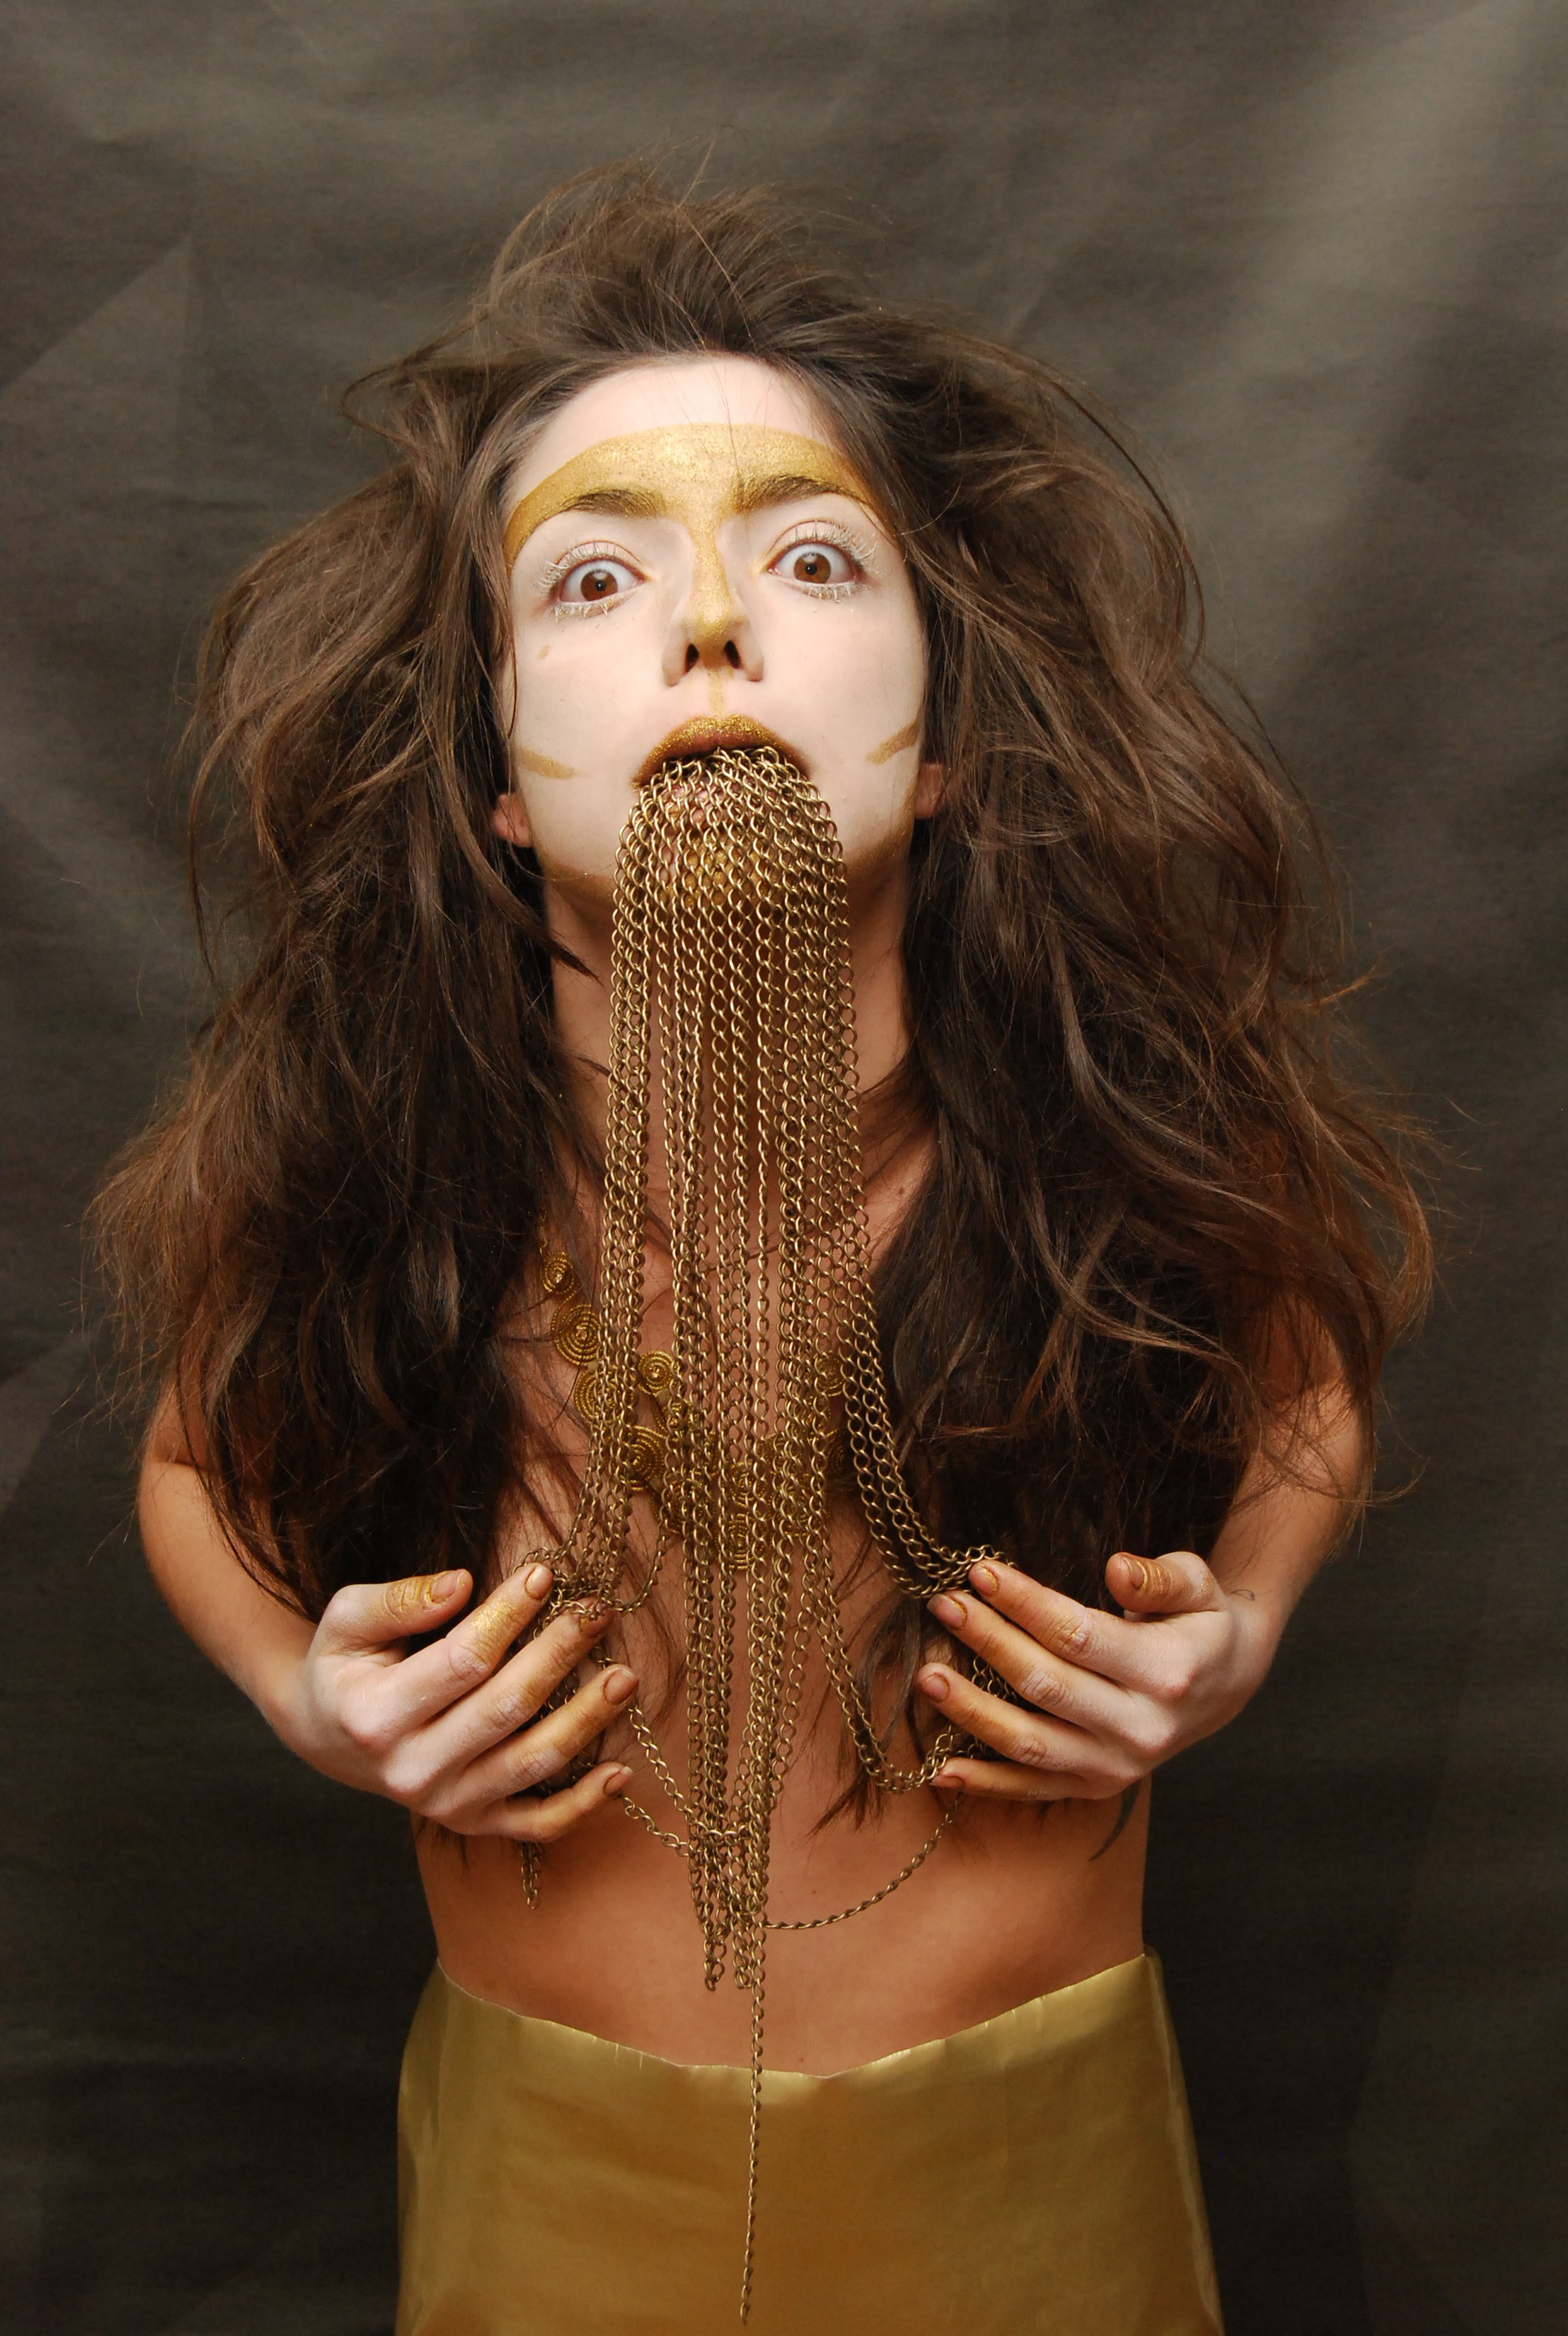
woman, hair, portrait, model, brown, fashion, clothing, hairstyle, makeup, long hair, face, gold, head, beauty, concept, costume, photo shoot, brown hair